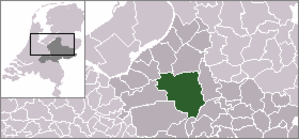
Apeldoorn
Apeldoorns beliggenhed i Holland
Apeldoorn er en by i Gelderland i den centrale del af Nederlandene, med et indbyggertal på 161.569.